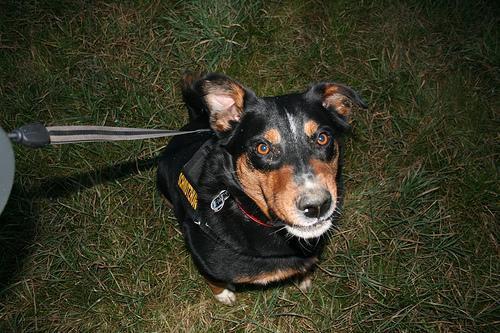
Appenzeller